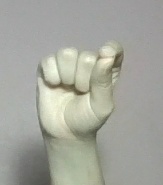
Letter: fa